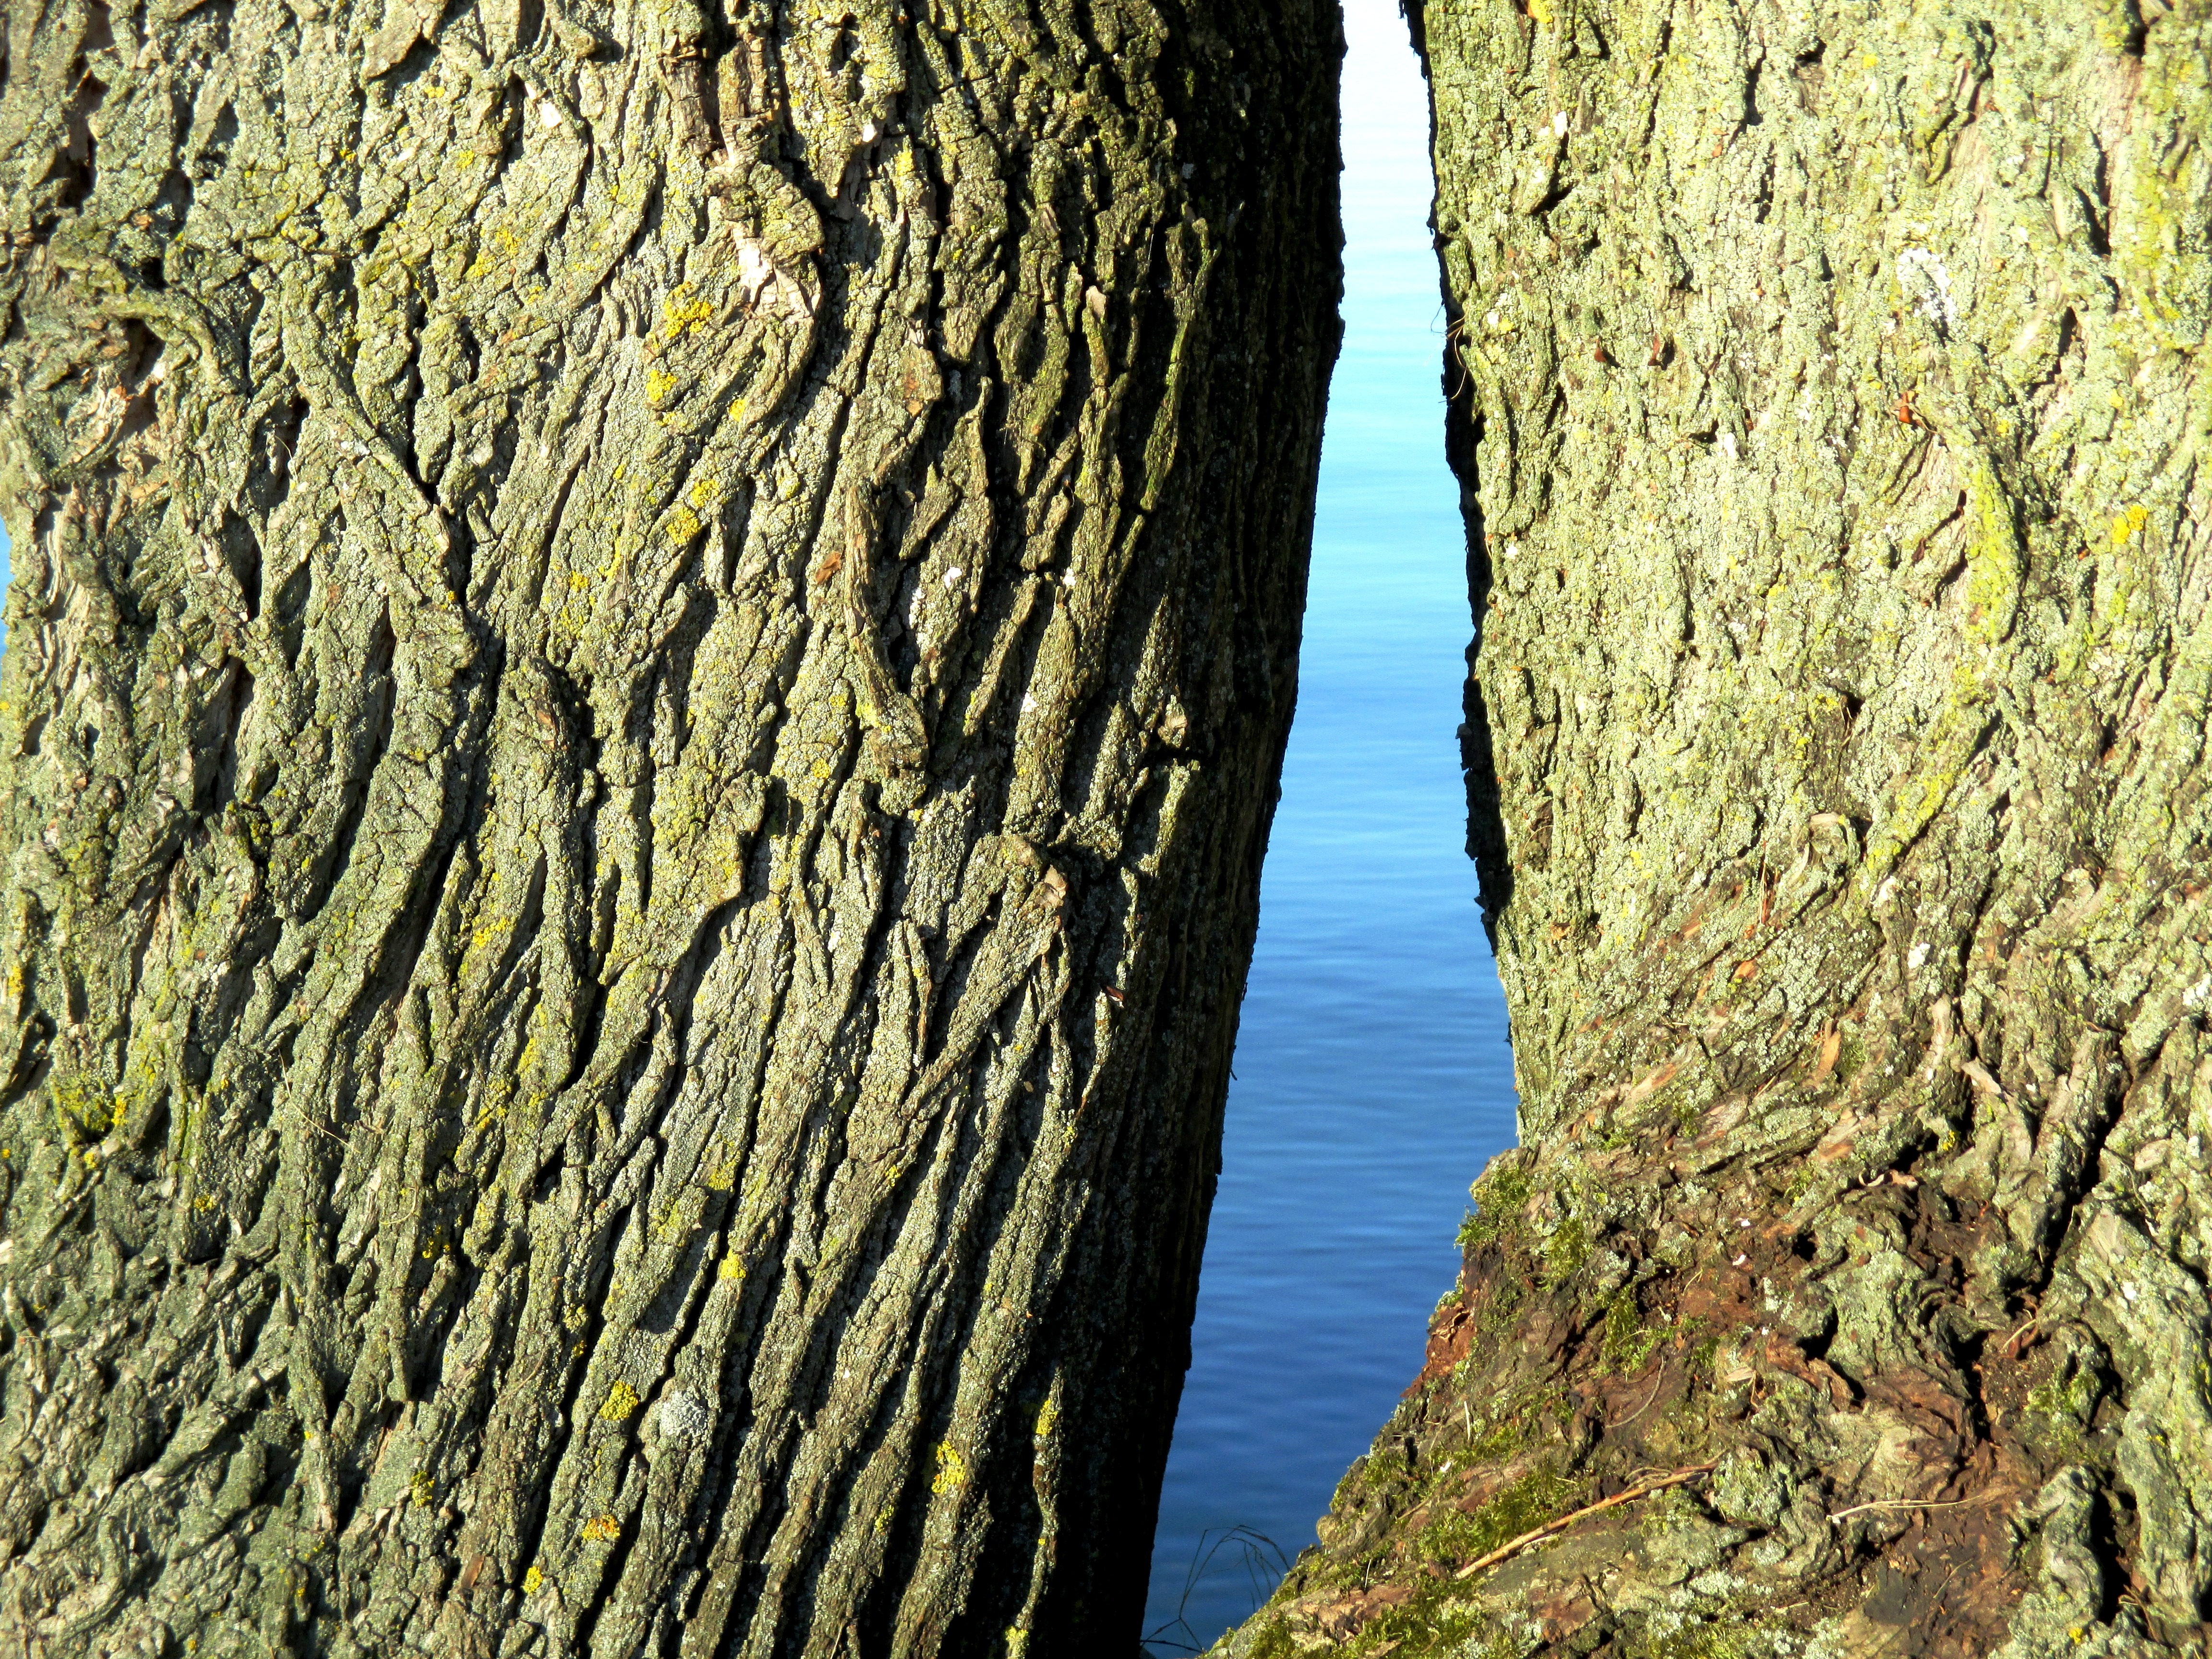
sea, coast, tree, nature, rock, plant, leaf, flower, trunk, bark, formation, cliff, green, terrain, tribe, geology, oak, woody plant